HMS Centaur (1797)

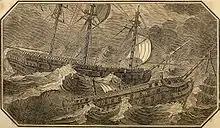
"Centaur" nearly collides with "St. George"

A year later, on 29 July 1805, "Centaur", under Captain Henry Whitby, in company with a squadron under Captain De Courcy, was sailing from Jamaica to join Nelson, when the squadron encountered a hurricane. The storm threw "Centaur"s masts overboard, carried away her rudder and smashed and sent all her boats overboard. Leaks that had started when "Centaur" had run ground some weeks before worsened substantially. The crew, especially the marines, labored at her pumps. For sixteen hours they were barely able to offset the water coming in. On the second day of the storm, a huge wave almost brought the first-rate crashing into "Centaur".